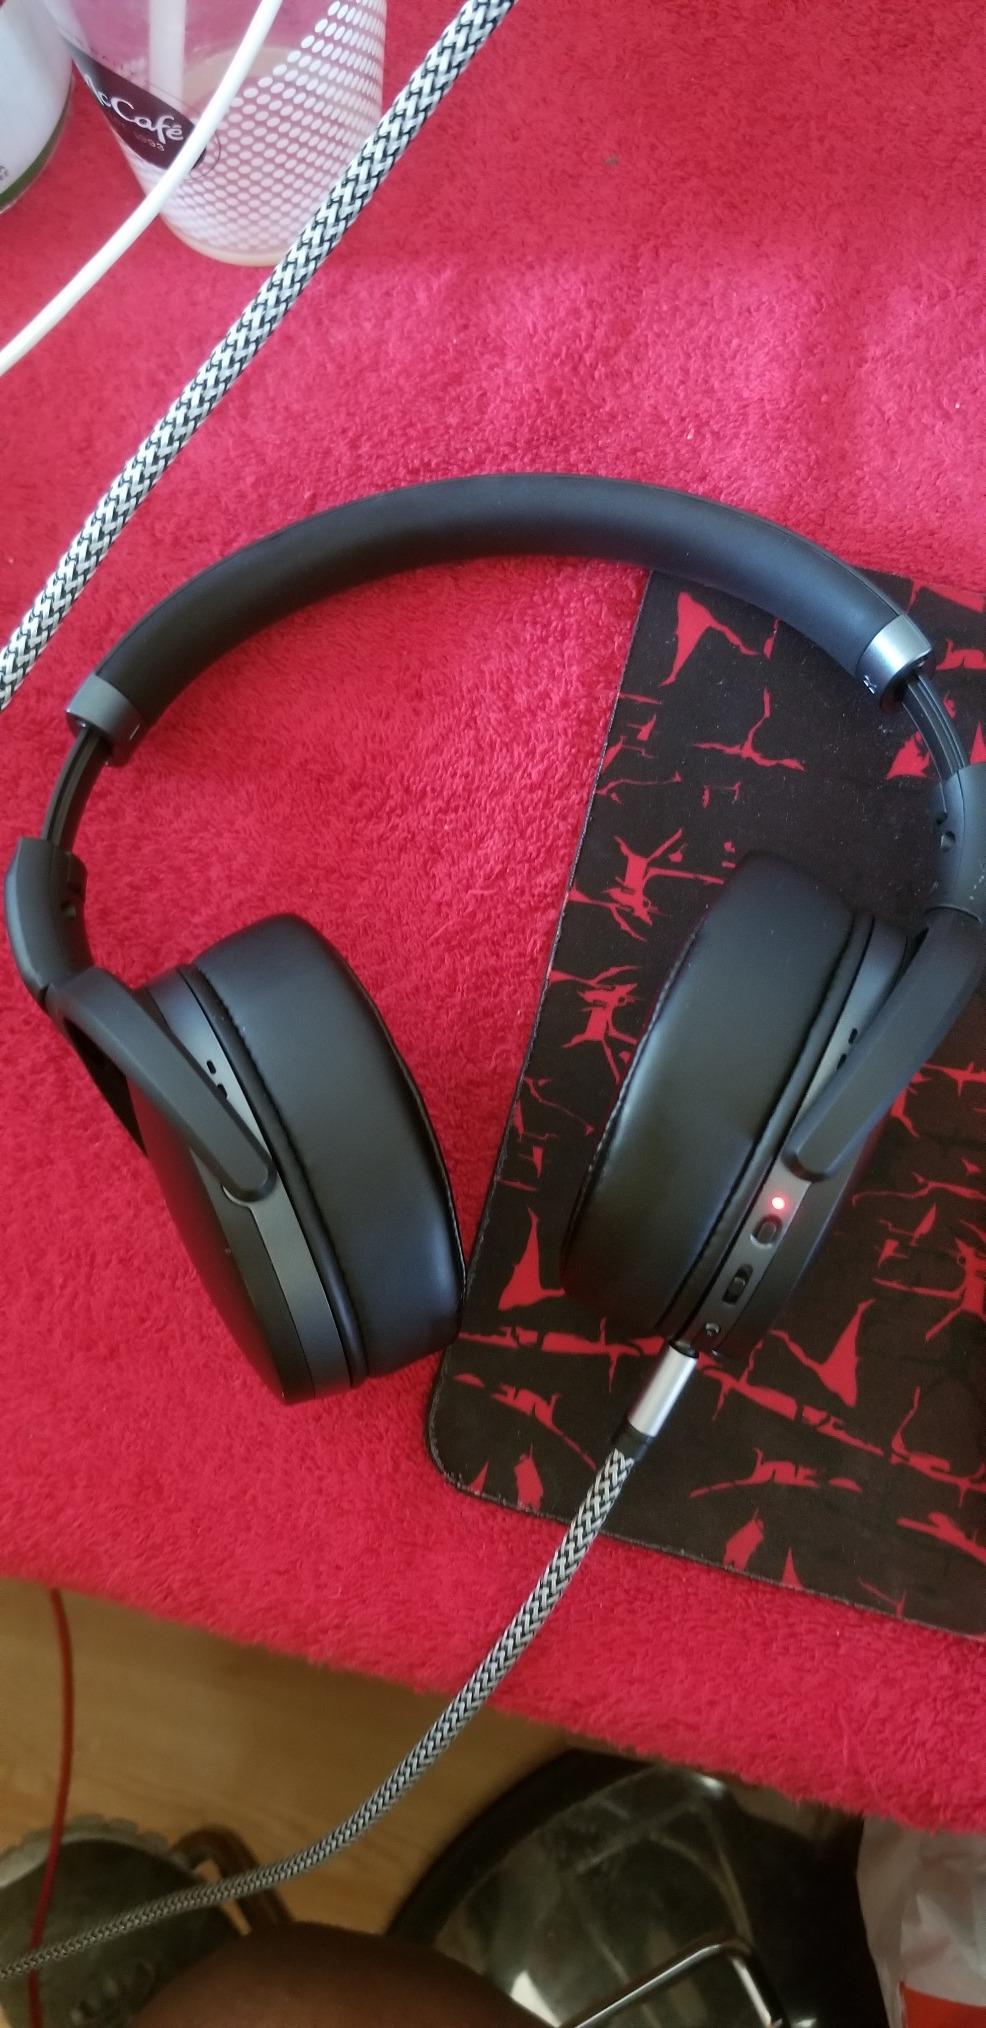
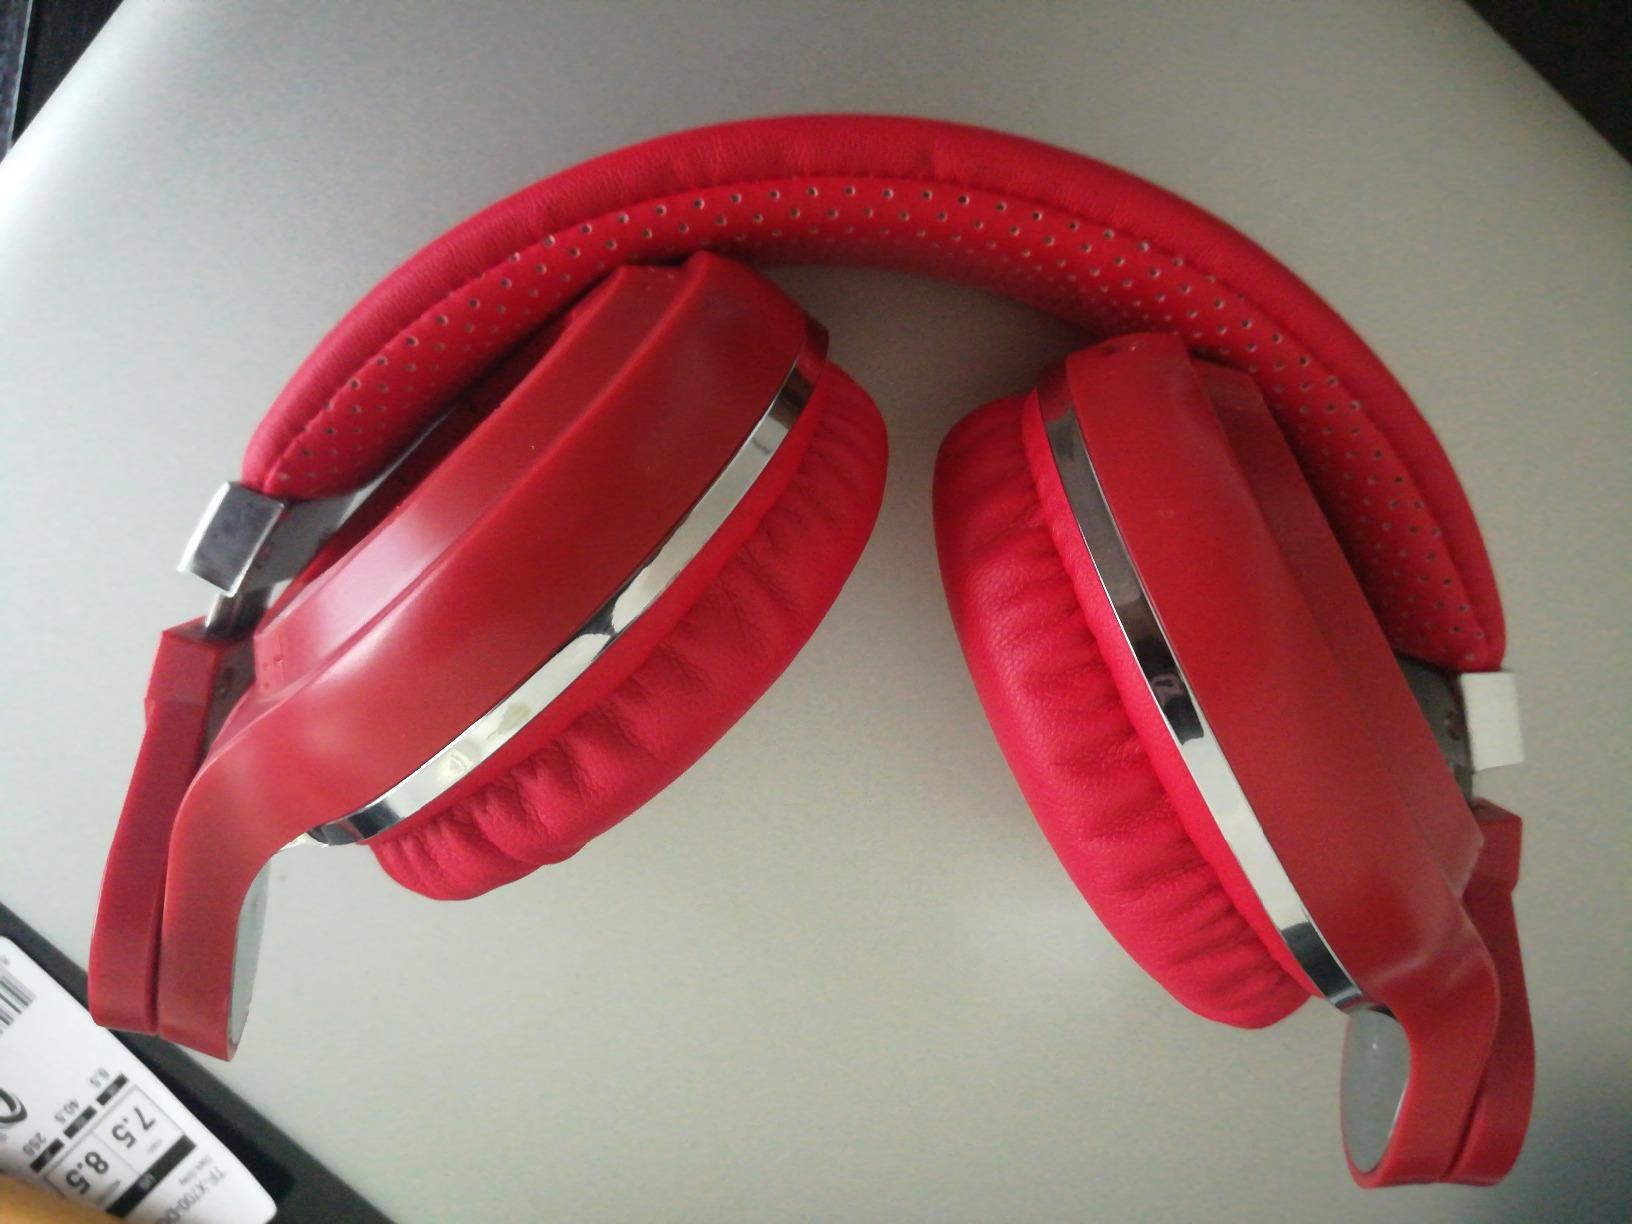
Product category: headphones
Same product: no